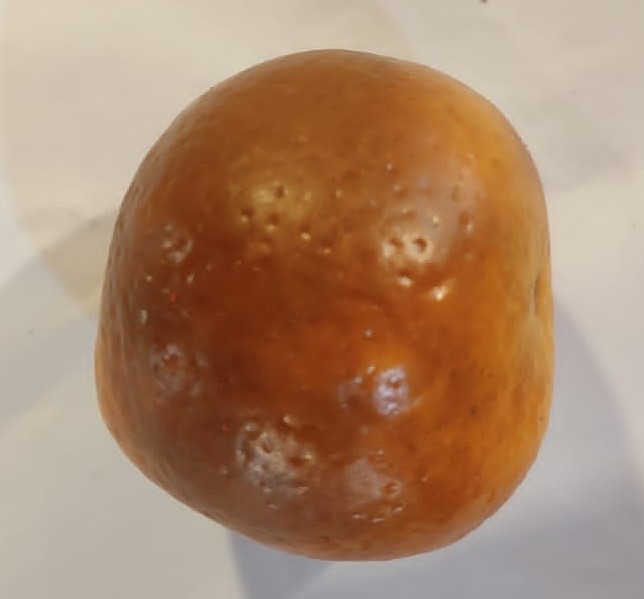
Fruit: orange
Condition: rotten